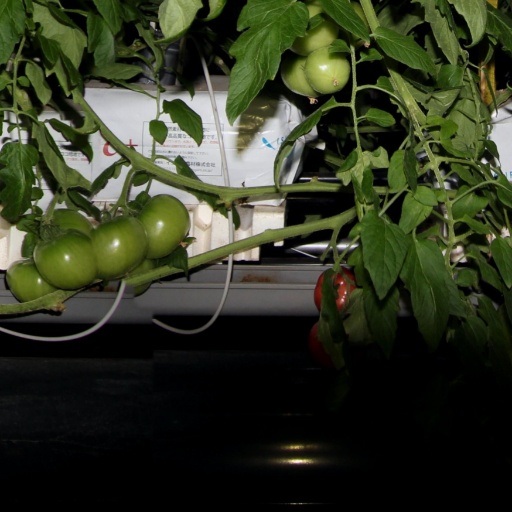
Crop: tomato